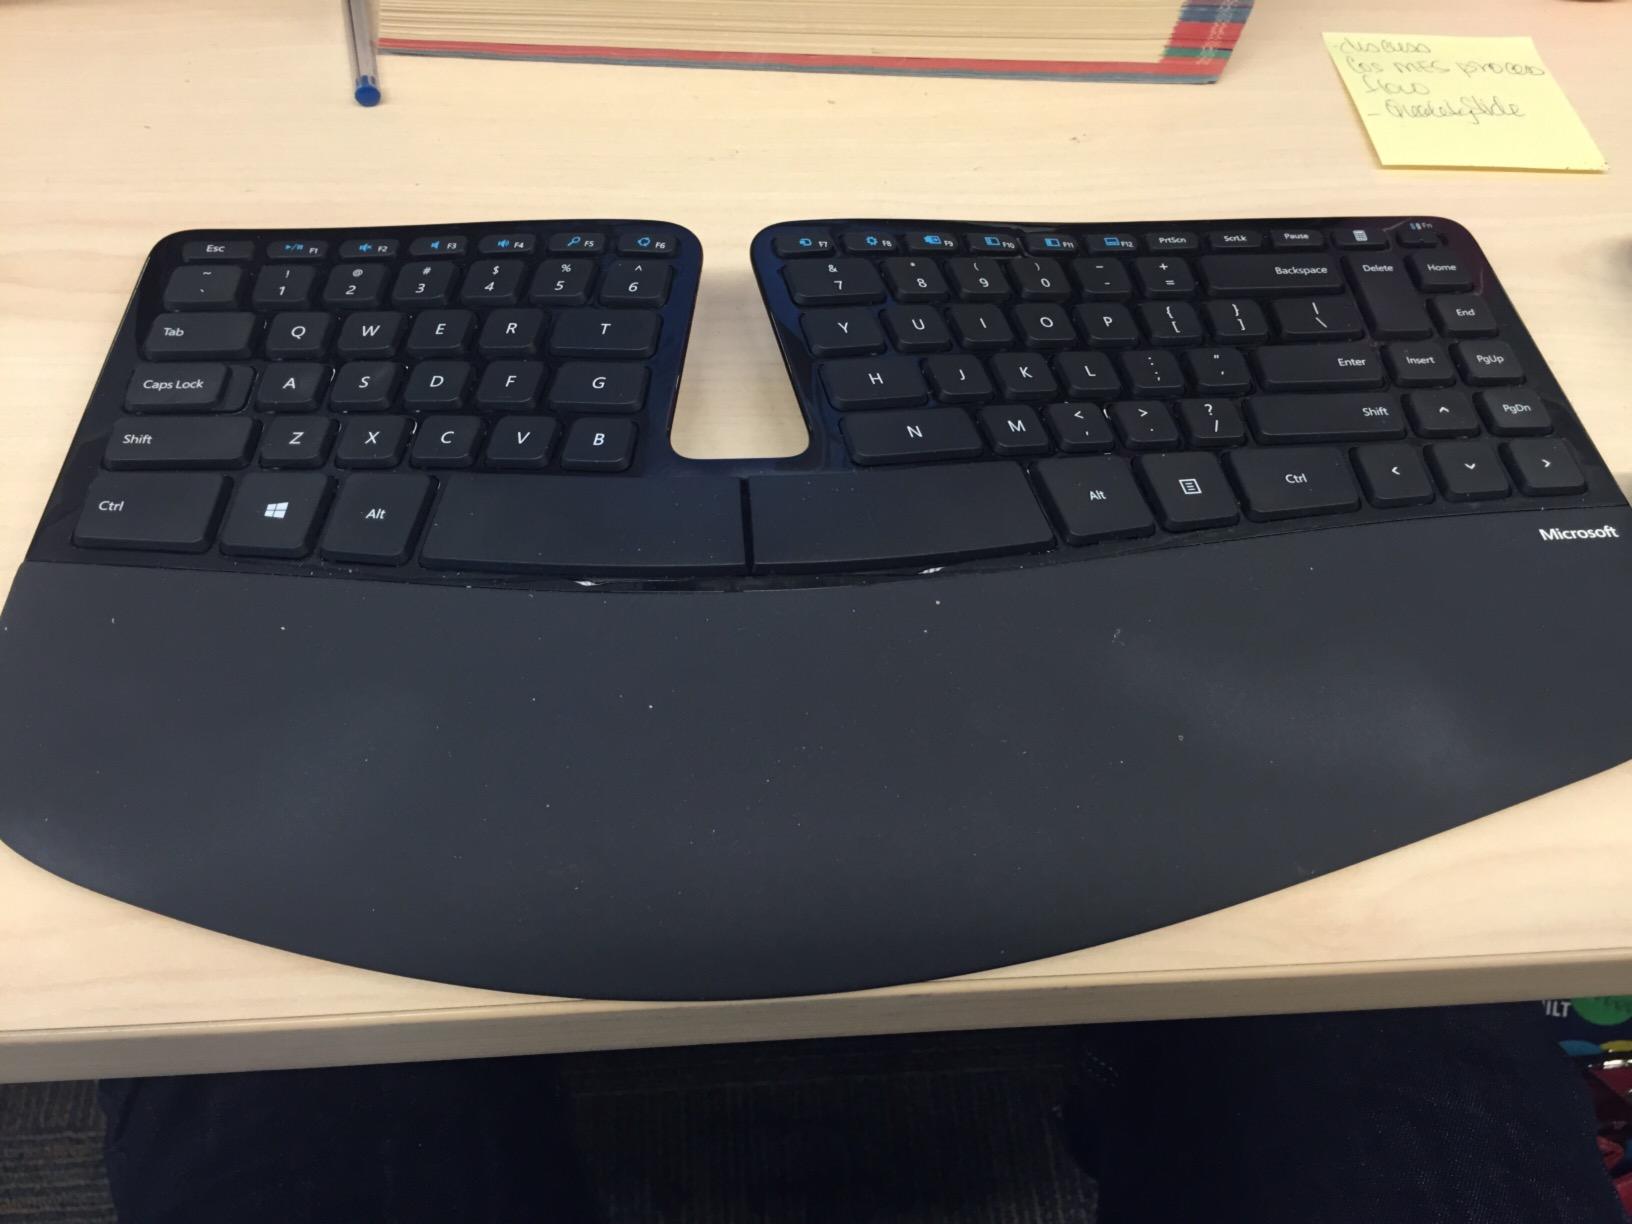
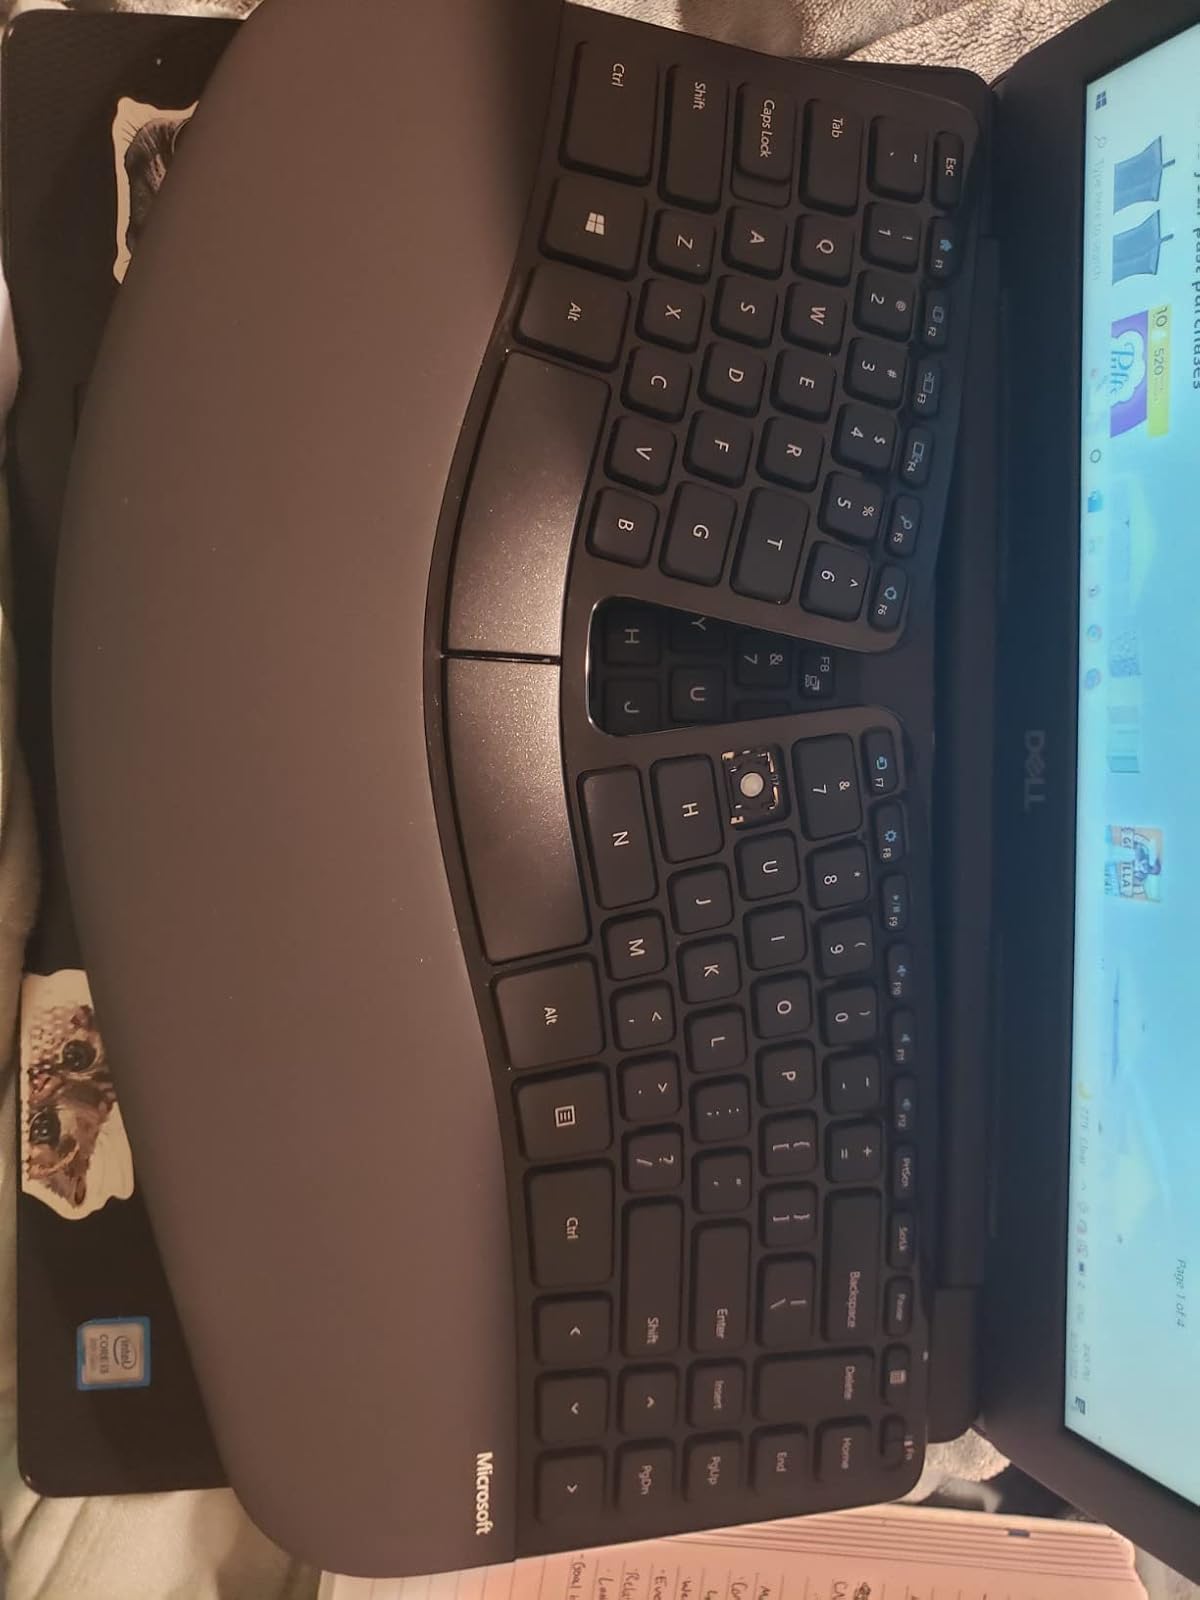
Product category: keyboard
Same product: yes